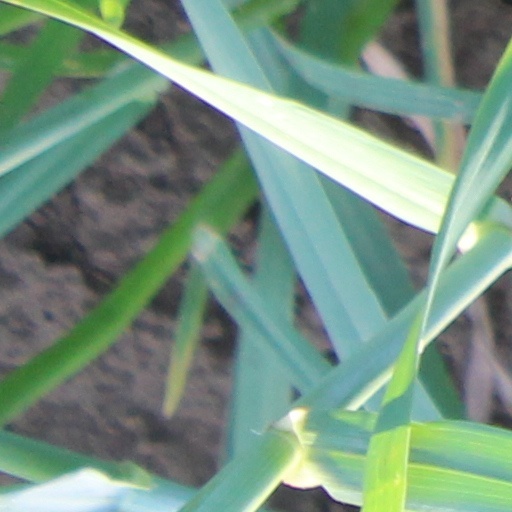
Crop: wheat